Battle of Kulikovo

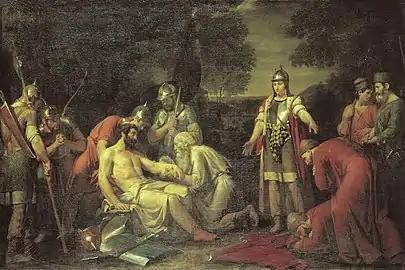
An exhausted Dmitri having his wounds cared for after the battle. By Vasily Sazonov

After the fights of the advanced detachments, the main forces of both armies clashed. According to the "Expanded Chronicle Tale" it happened "at the sixth hour of the day" (the daylight was divided into twelve hours, the duration of which changed throughout the year). "The sixth hour of the day" approximately corresponds to 10.35 am. According to one of the later sources, the Tatars met the first blow of the Russian cavalry on foot, exposing the spears in two rows, which gave rise to stories about the "hired Genovese infantry." Russian sources, even the earliest ones, unanimously tell us that after the clash of the main forces, a cruel melee began, which lasted a long time and in which the "innumerable multitude of people" perished on both sides. The medieval German historian Albert Krantz describe this battle in his book "Vandalia": "both of these people do not fight to stand in large detachments, but in their usual way they rush to throw missiles, strike and then retreat backwards". An expert on medieval warfare, Kirpichnikov assumed that the armies on the Kulikovo field fought by several separate consolidated units, that tried to keep the battle order. As soon as this order was disrupted, the survivors from the unit fled and a new detachment was put in their place. Gradually, more and more units were drawn into the battle. The tightness of the field did not allow the Tatars to realize their mobility and use their tactics of flanking. Nevertheless, in a fierce battle, the Tatars began to gradually overcome. They broke through to the banner of the Large Regiment, threw it down and killed Boyar Brenok. The regiment of the "Left Hand" was also overturned and some "Moscow recruits" fell into a panic. It seemed that the rout of the Russian army was close and the Tatars put all their forces into action.